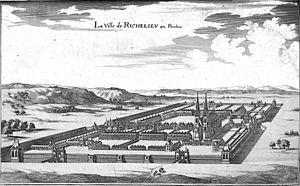
dans Topographiae Galliae.
Richelieu est une commune française située dans le département d’Indre-et-Loire, en région Centre-Val de Loire.
L'urbanisme en France regroupe la pratique et la conceptualisation de l'urbanisme en France. Celui-ci se distingue dans un premier temps par l'établissement des règles s'imposant de façon régalienne au droit de propriété privée avant de constituer un droit de l'urbanisme spécifique. Mais les règles de construction et d'usage du sol ne se limitent à ce seul droit et doivent prendre en compte également les différents droits connexes comme celui de la domanialité, de l'environnement, des collectivités territoriales, du patrimoine… Mais l'urbanisme dépasse largement son cadre juridique. Il se fonde également sur un diagnostic des forces et des faiblesses d'un territoire, un inventaire des atouts, des moyens et les contraintes. Il se distingue également par son contexte multi-scalaire : pays, intercommunalité, aire urbaine, département, région, État, etc.